Constantin I. Brătescu

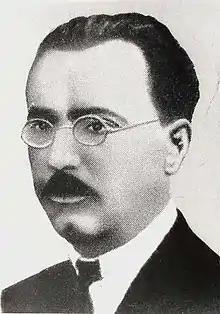
Constantin I. Brătescu

Constantin I. Brătescu (September 30, 1882 – October 23, 1945) was a Romanian geographer.